Milk War

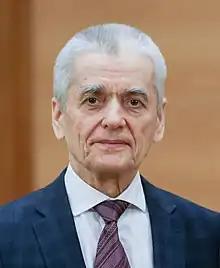
Chief Sanitary Inspector Gennady Onishchenko advised Russia to place the ban on Belarusian dairy product imports

On May 29, 2009, Russian Prime Minister Vladimir Putin visited Belarus's capital Minsk and offered the final US$500 million of a $2.4 billion loan under the condition that the loan would be paid in Russian rubles. Lukashenko claimed that the loan was offered on the condition that Belarus would recognize Abkhazia and South Ossetia as independent. Russian officials denied this and froze the loan, with Russian politician Alexei Kudrin expressing concerns by claiming that Belarus could not afford to be economically independent by the year's end. Frustrated by being economically dependent on Russia, Belarus refused to take the loan. Following the cancellation of Russia's loan, Belarus secured a $1 billion loan from the International Monetary Fund.